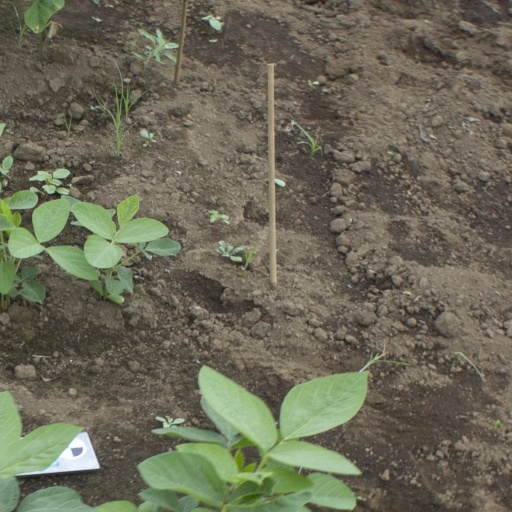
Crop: soybean